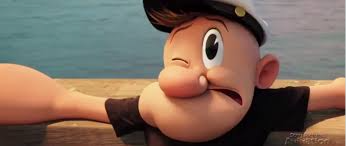
Portrait style: Cartoon Portrait